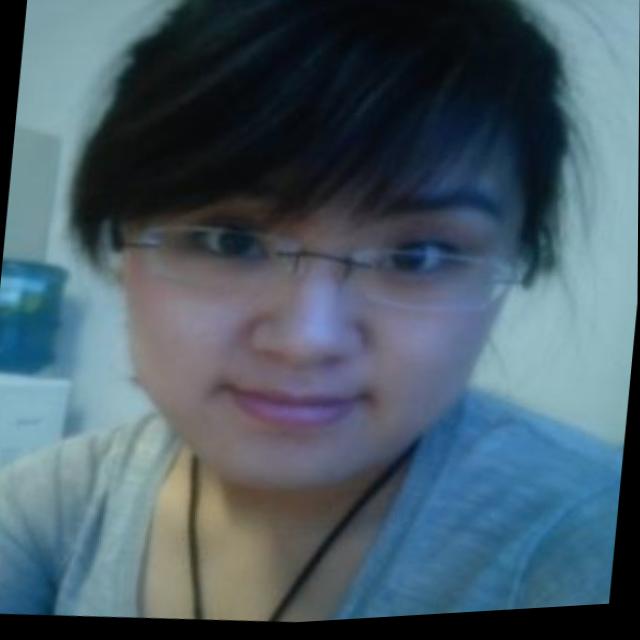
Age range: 21-44